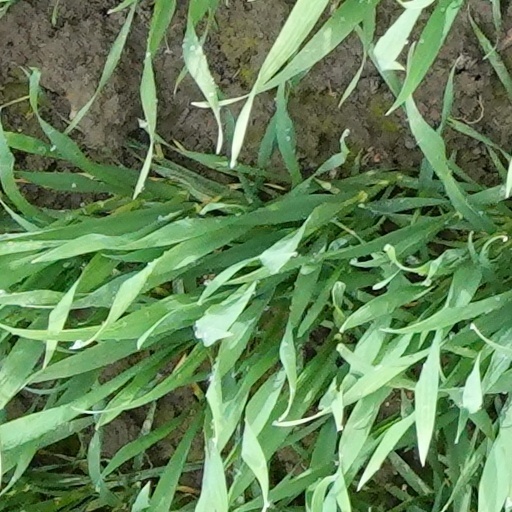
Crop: wheat